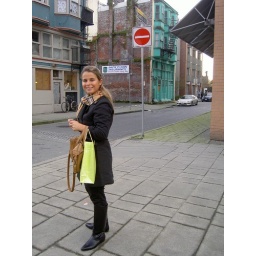
what a colorful house in the background.